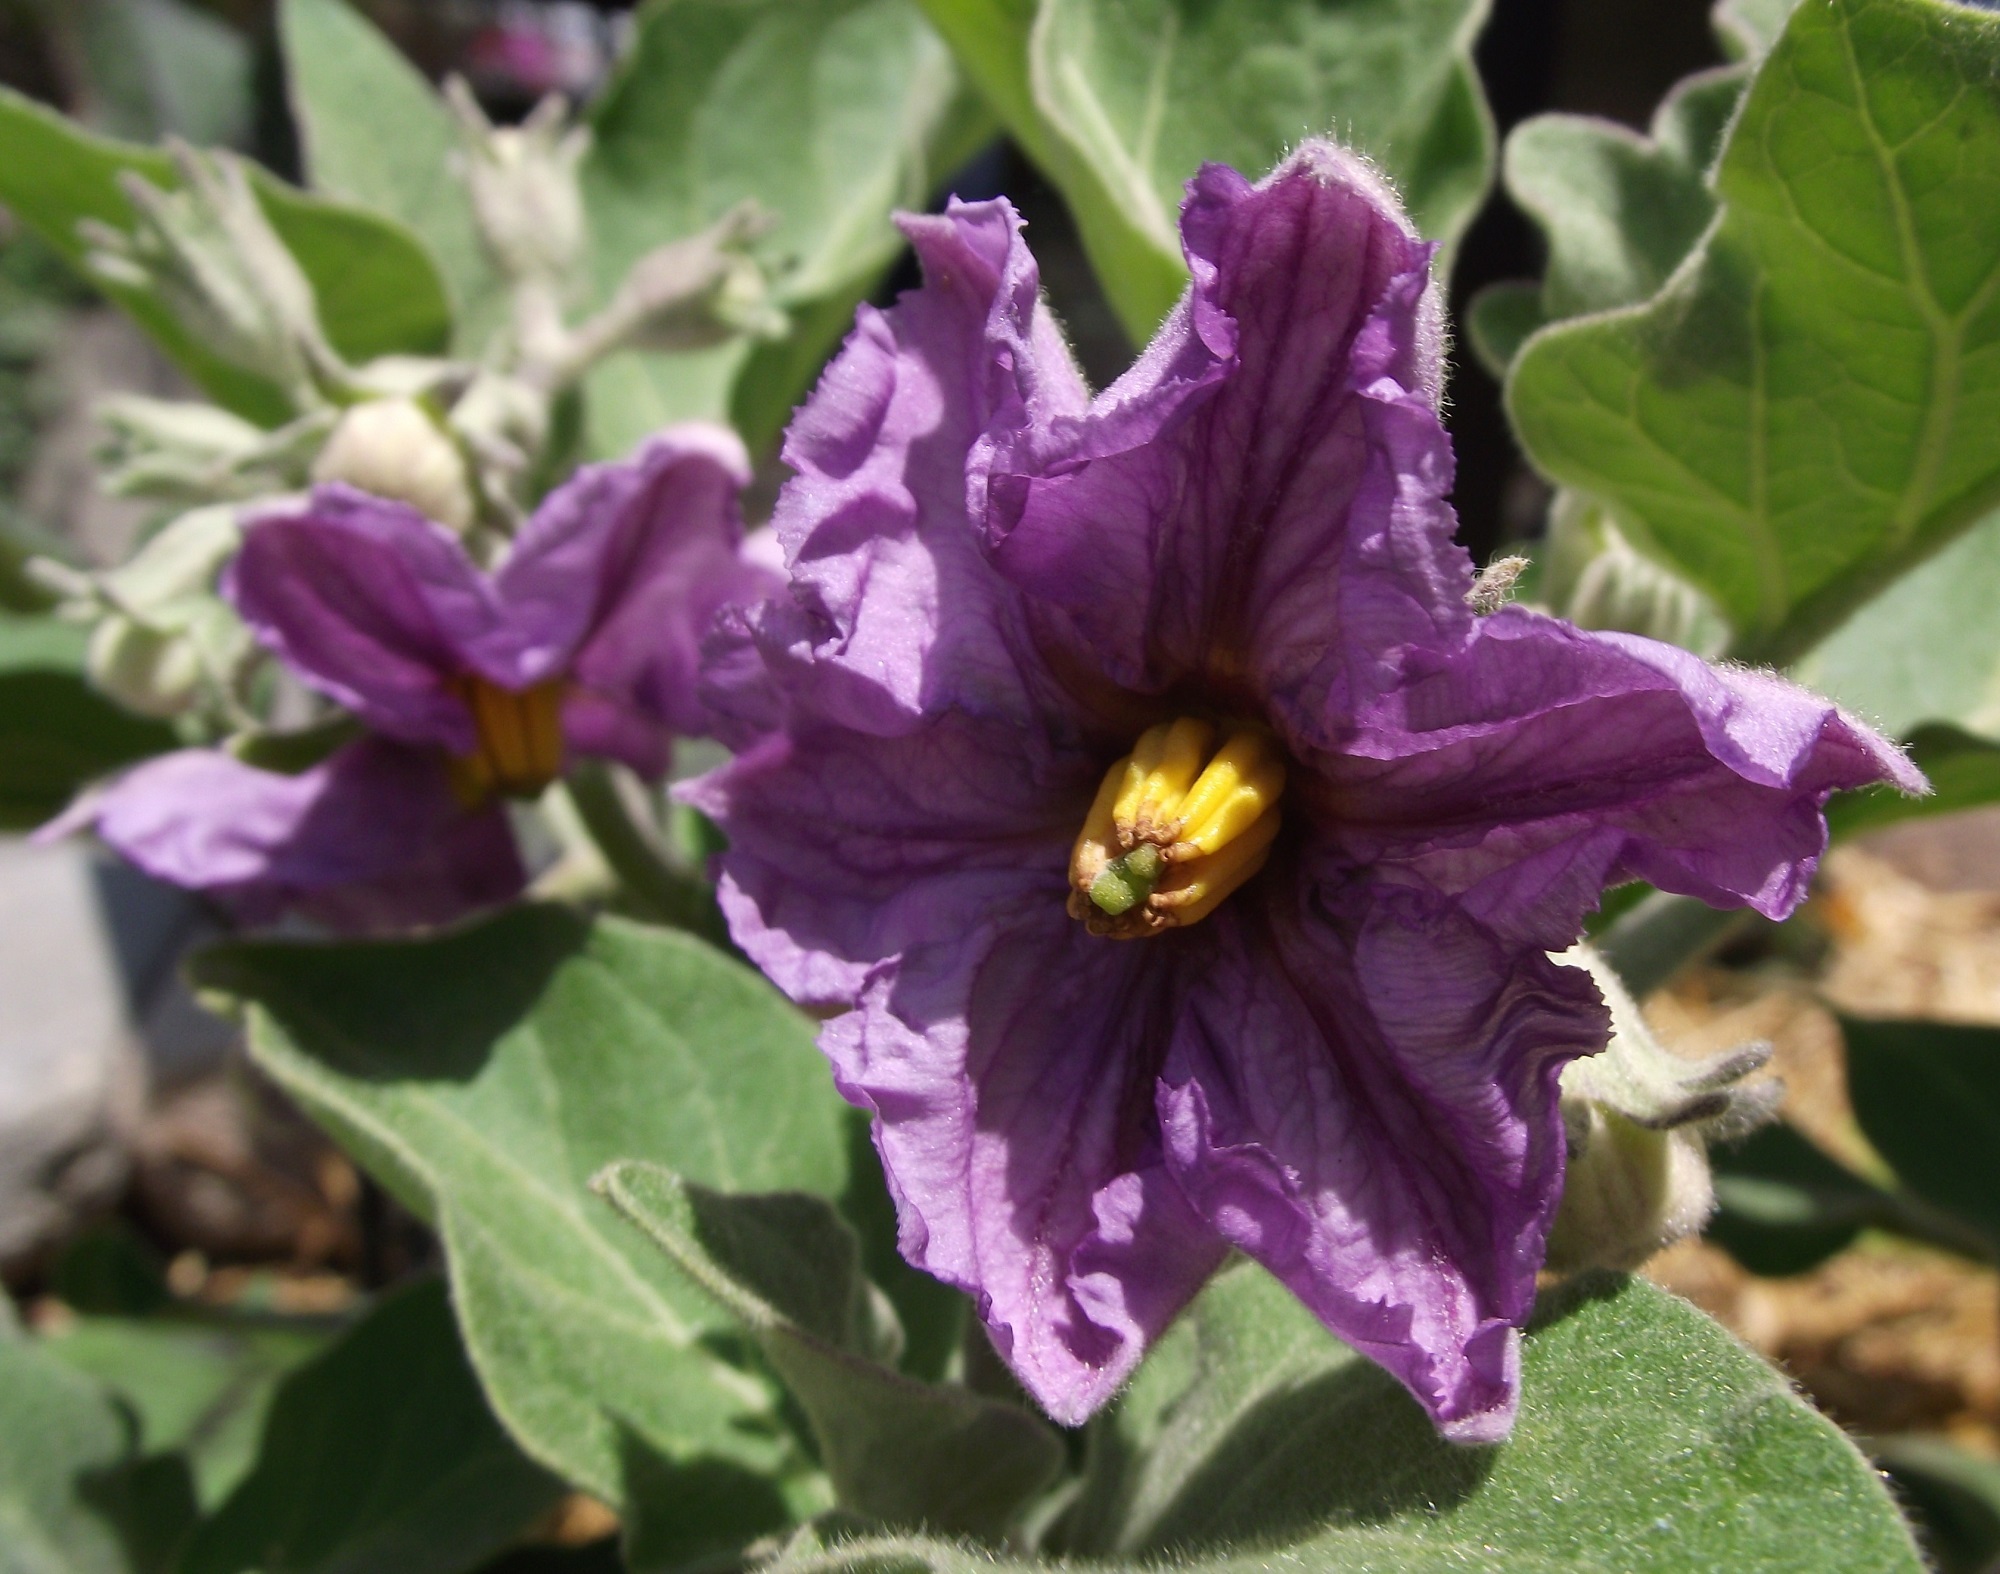
blossom, growth, plant, fruit, flower, bloom, blooming, colorful, garden, flora, outdoors, aubergine, viola, eggplant, flowering plant, vegetable plant, annual plant, land plant, violet family, purple blaze